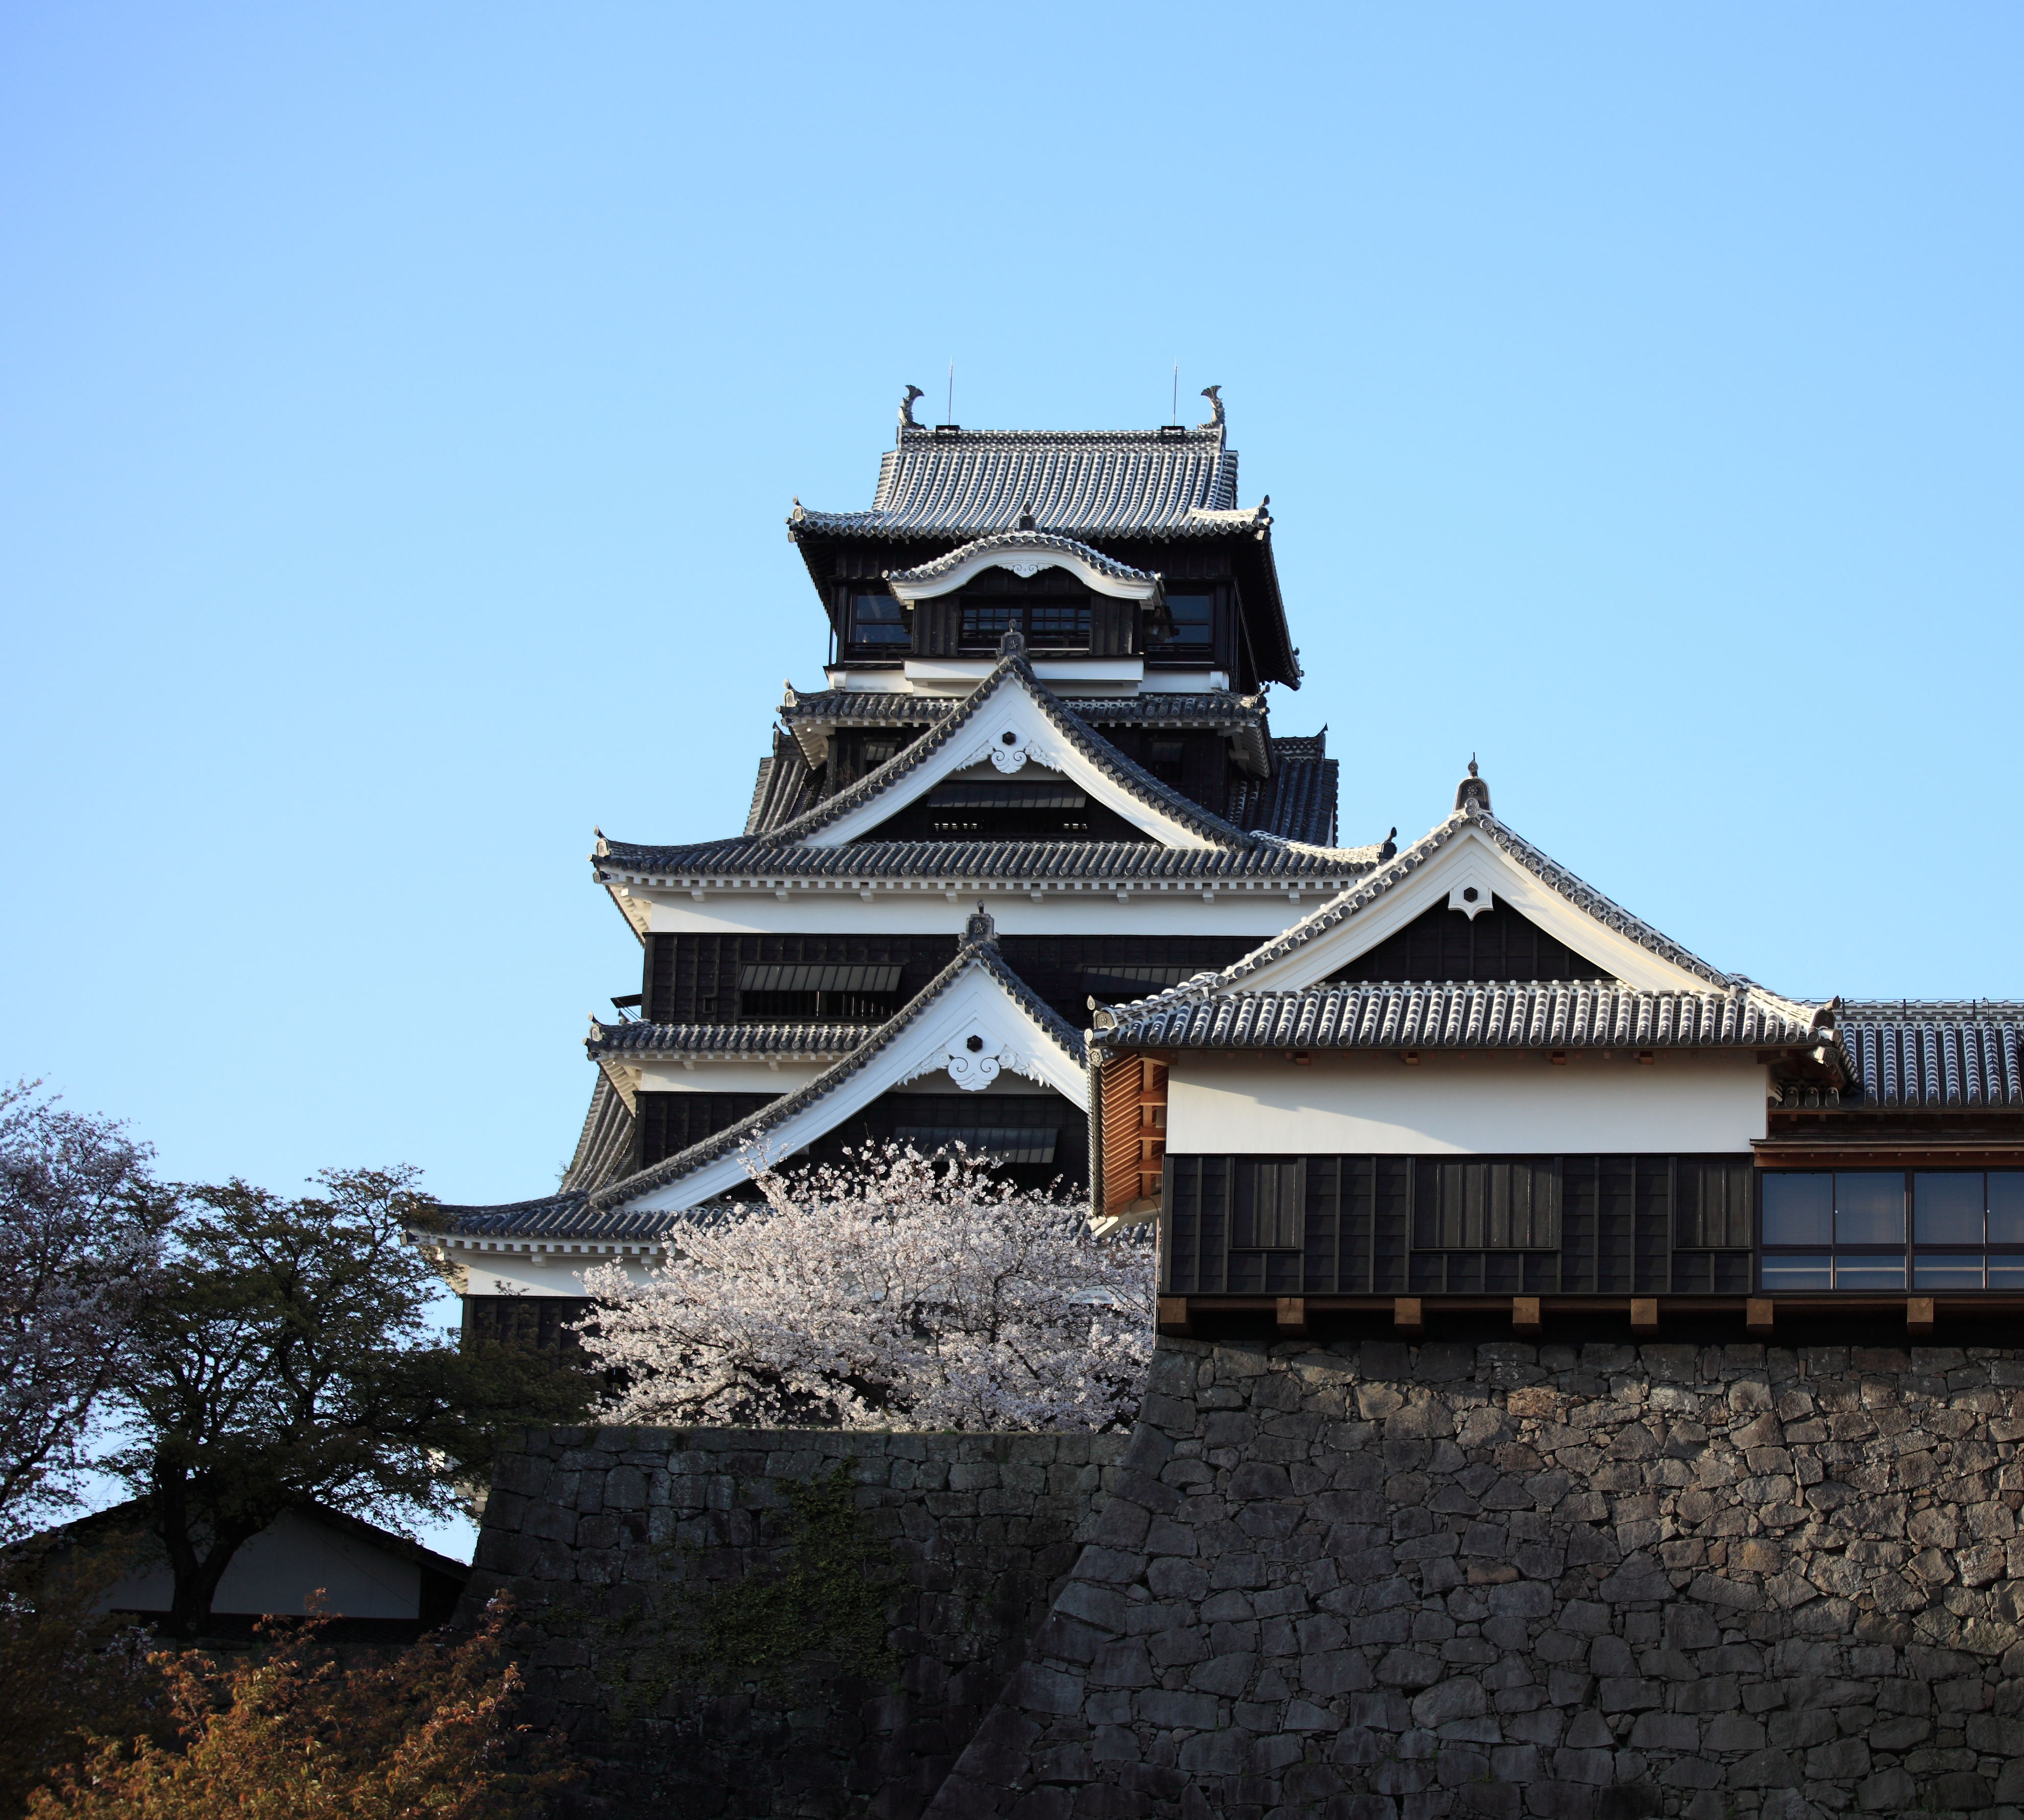
building, high, tower, castle, landmark, place of worship, cool image, temple, 5d, hires, markii, hi, res, resolution, kumamotojo